16th Weapons Squadron

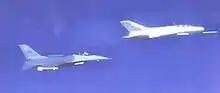
USAF Fighter Weapons School F-16 flying with a Constant Peg MiG-21 over the Nevada desert, about 1986

Initially there was an F-16 division within the Fighter Weapons School that was created in 1982 and produced its first graduating class. The purpose of the school was to train aircrew in a most realistic combat environment.